Paapi

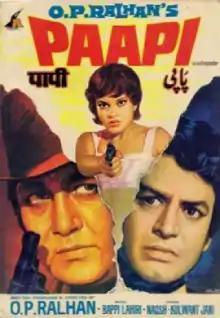

Paapi is a 1977 Bollywood film directed by O. P. Ralhan. The film stars Sunil Dutt, Sanjeev Kumar, Zeenat Aman, Reena Roy in lead roles. The music was composed by Bappi Lahiri.